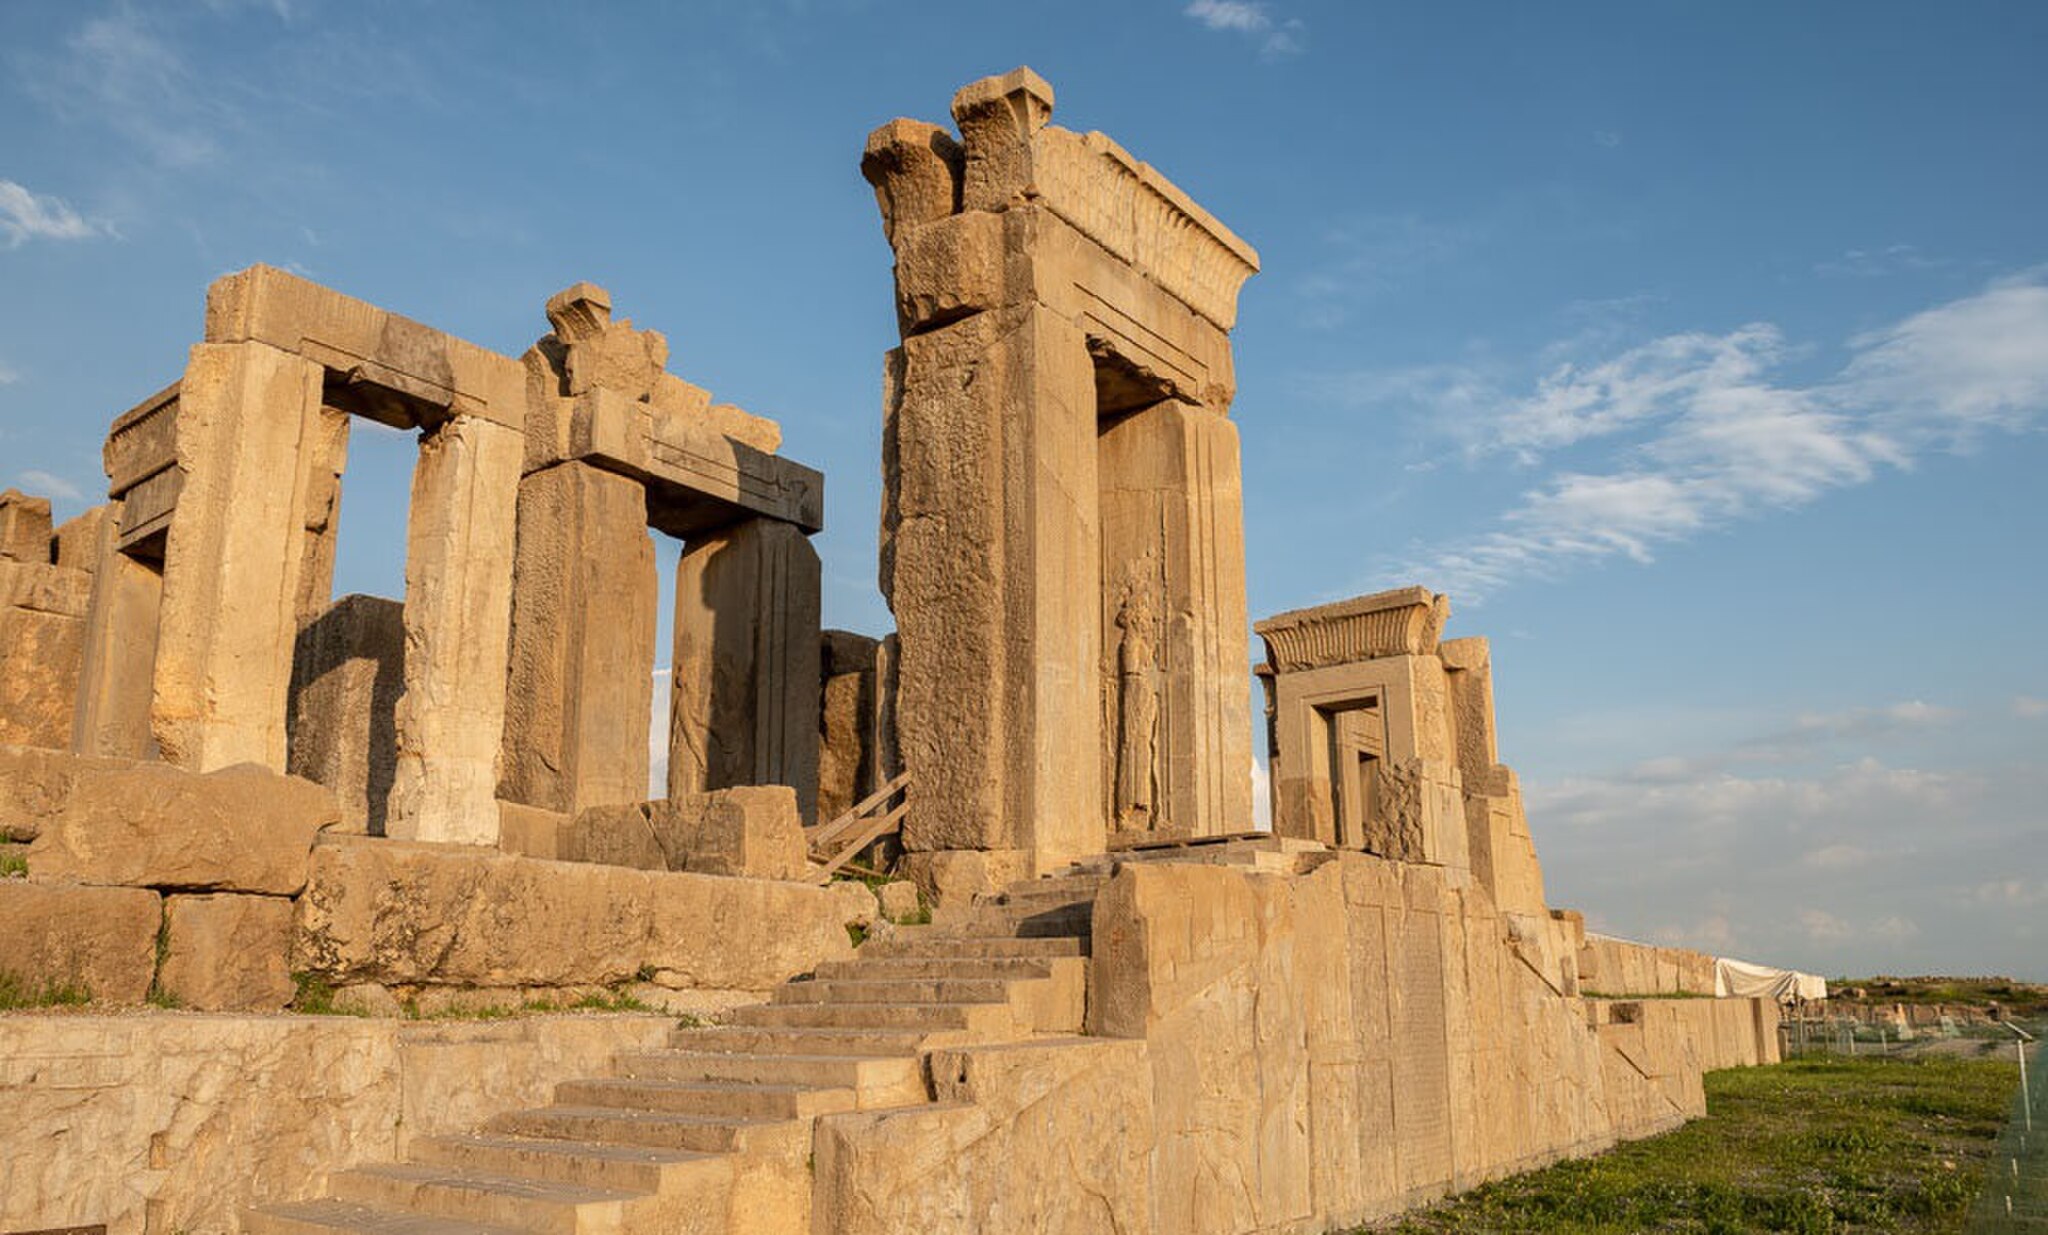
Title: 3428801 میراث جهانی تخت جمشید
Description: میراث جهانی تخت جمشید
Date: 2020-04-20
Categories: Palace of Darius I in Persepolis, Files from external sources with reviewed licenses, 2020 in Persepolis, Photos from Mehrnews.com, Photos by Amin Berenjkar for Mehr News Agency, Western staircase of Tachara